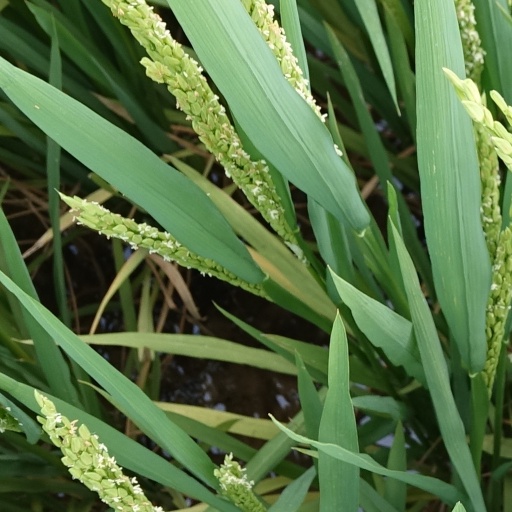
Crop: rice